Xactika

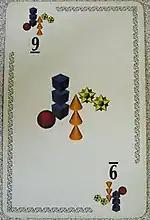
"Xactika" card

Xactika is a card game for two to ten players created by Set Enterprises in 2002. The trick-taking game is played with a dedicated deck of 81 cards, in which the object is to obtain the greatest number of points after eight rounds of play. Points are awarded by taking the exact number of tricks that one bids before each round.